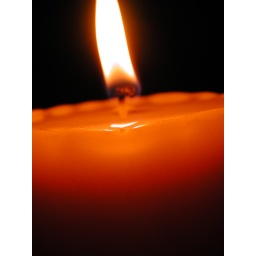
A candle in the... house with bubble